Kommareddi Suryanarayana

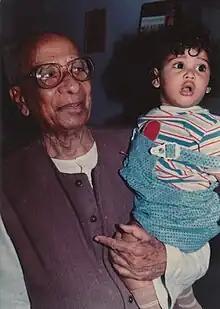
With his great grandson in 1990

Kommareddi Suryanarayana (8 March 1907 – 6 May 1995) was a Rajya Sabha and Lok Sabha member in Indian Parliament, an Indian freedom activist and Gandhian.